Andy Nisbet

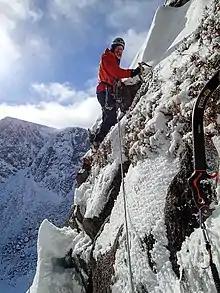
Andy Nisbet on Stag Rocks, March 2016)

Andrew Nisbet (22 May 1953 – 5 February 2019) was a Scottish mountaineer, mountain guide, climbing instructor, and editor of climbing guidebooks. Regarded as a pioneer of mixed rock and ice climbing techniques, he built a 45-year reputation as an innovator by developing over 1,000 new winter climbing routes in Scotland, of which 150 were at Grade V, or above.